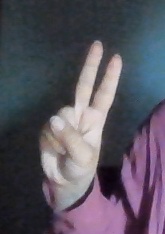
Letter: taa